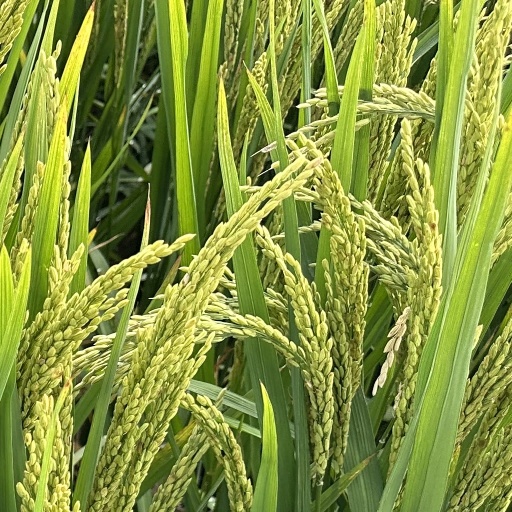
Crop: rice